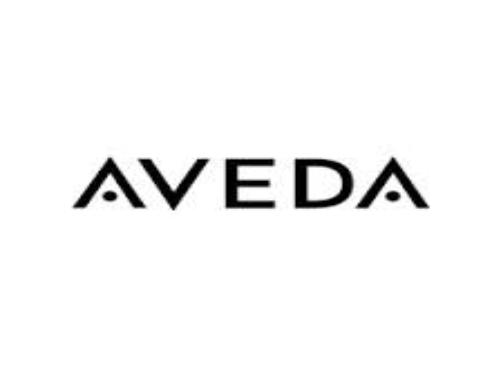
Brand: Aveda
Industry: Necessities